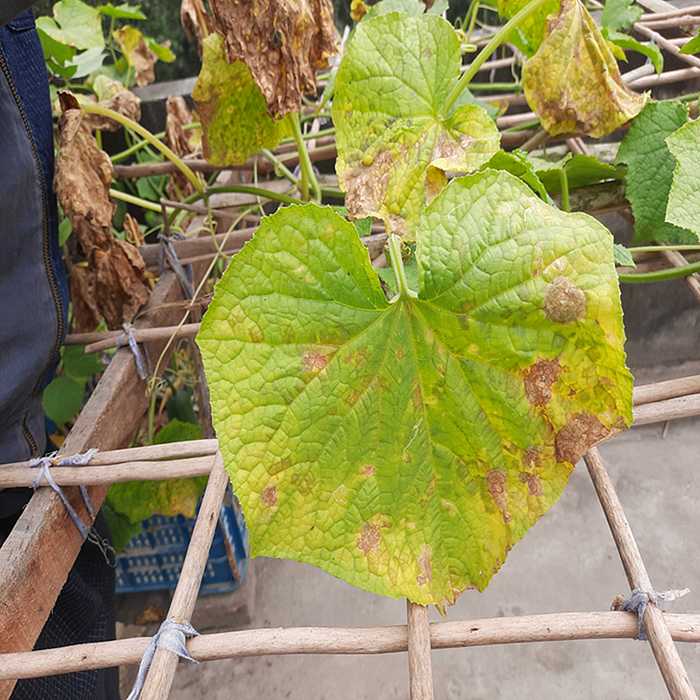
Plant: Cucumber
Label: Anthracnose lesions